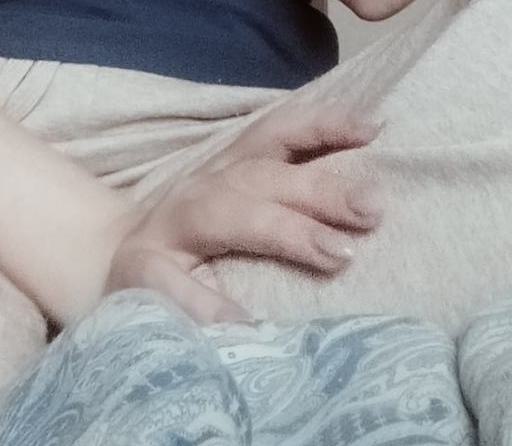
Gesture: no_gesture